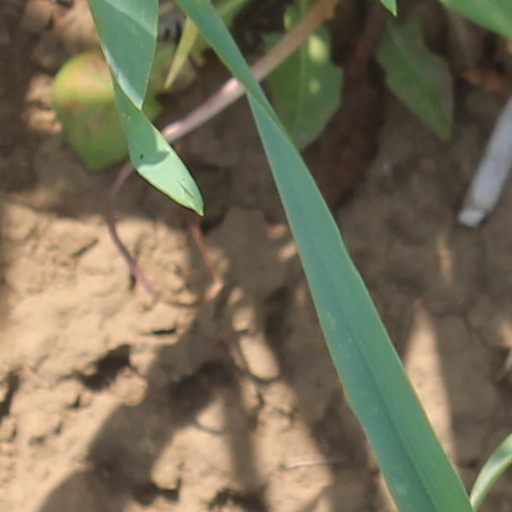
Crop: wheat